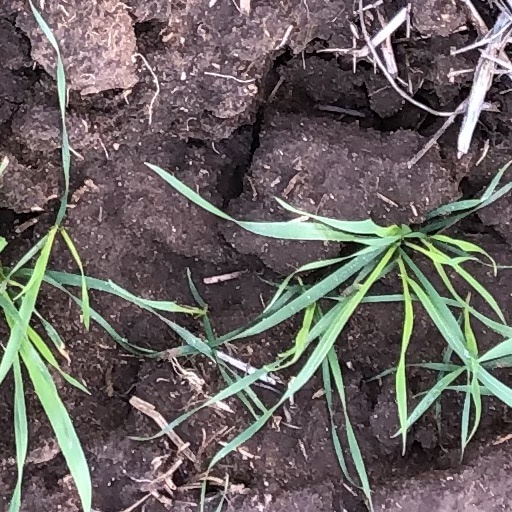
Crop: wheat